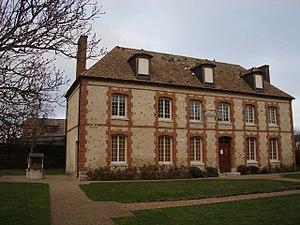
La mairie de Boisset-les-Prévanches dans l'Eure
Boisset-les-Prévanches est une commune française située dans le département de l'Eure en région Normandie. Les habitants sont nommés les Buy-Prévanchais.